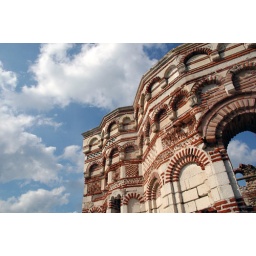
Bulgaria building against blue sky.